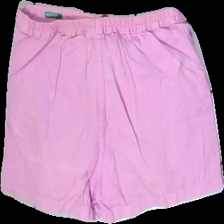
View: back
Type: Shorts
Category: Ladies
Brand: Not in the list
Brand text on label: United colors of benetton
Colors: Pink
Material: 100% cotton
Cut: Regular
Size: L
Season: Summer
Stains: Major
Smell: Minor
Price range: <50
Recommended usage: Export